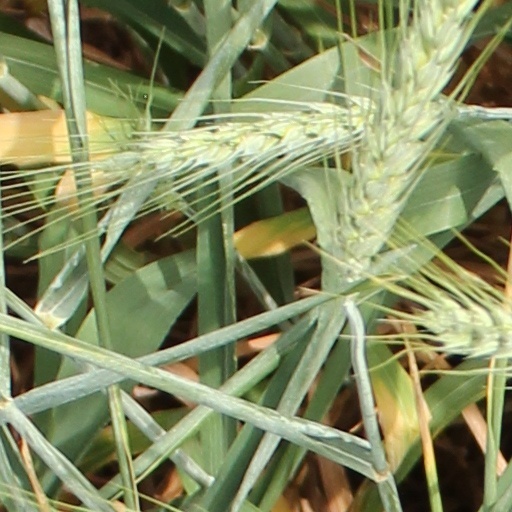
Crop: wheat